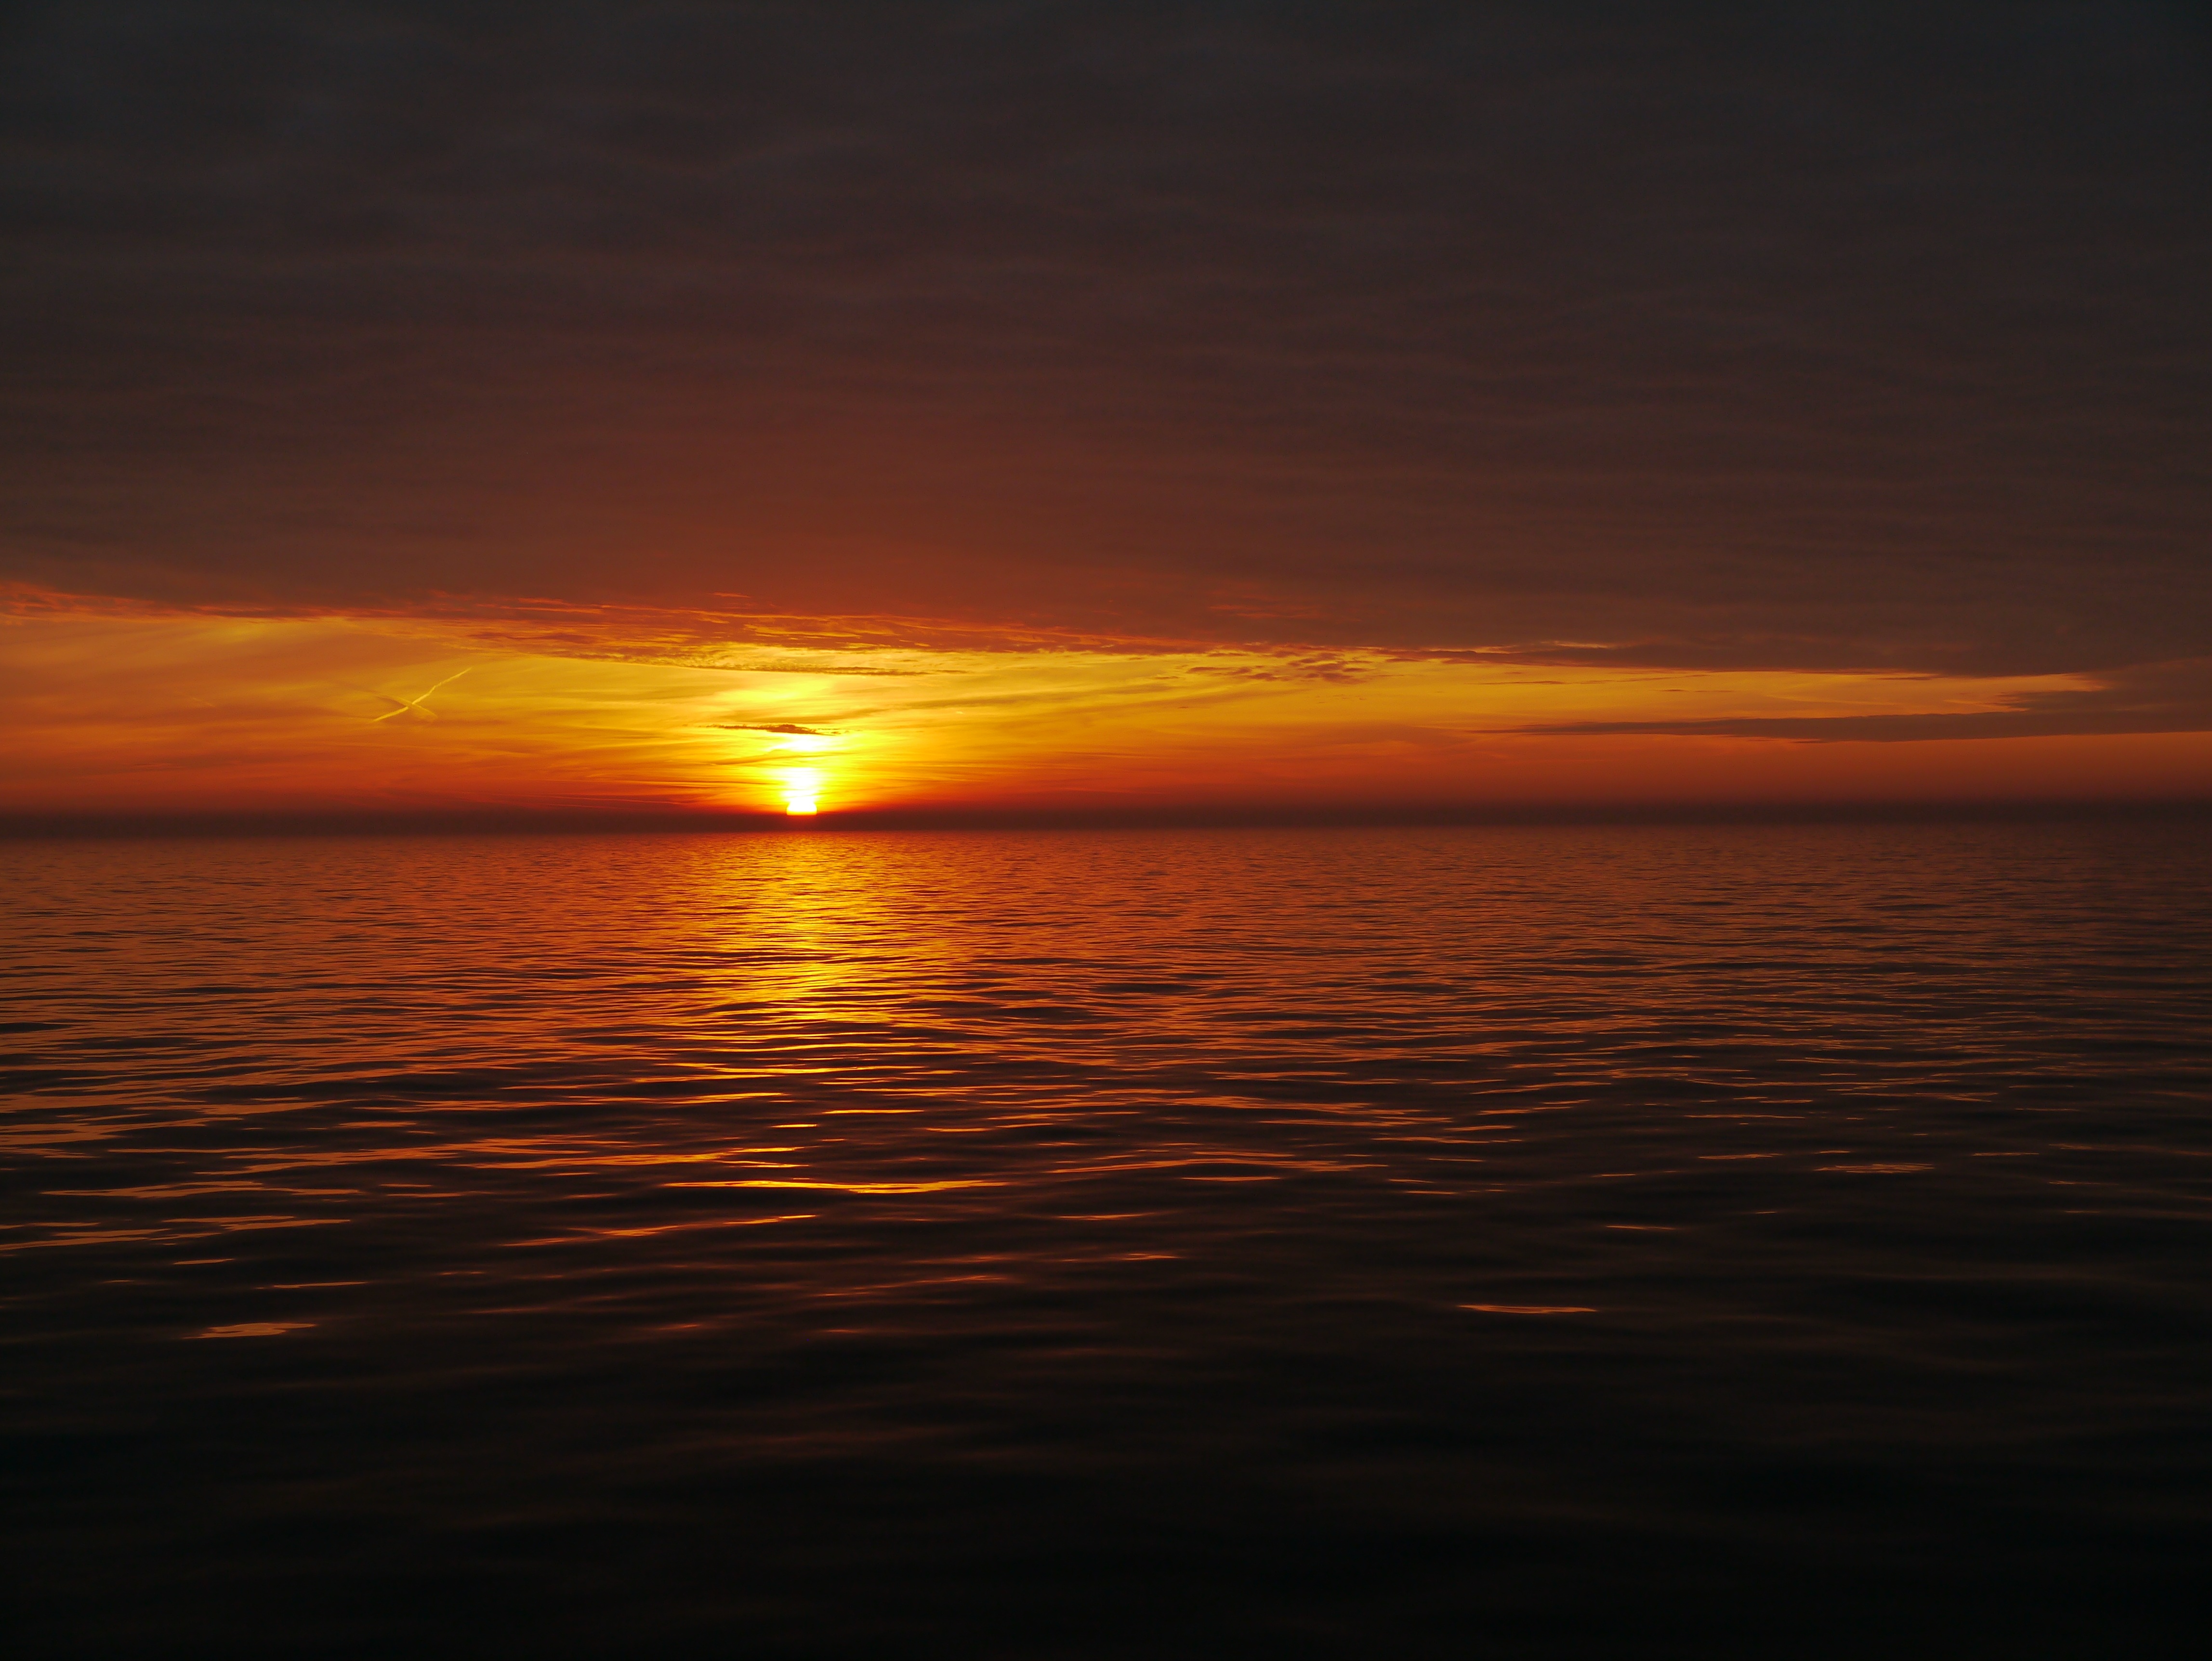
sea, coast, ocean, horizon, sun, sunrise, sunset, night, sunlight, morning, dawn, dusk, evening, sea view, afterglow, evening sky, red sky at morning